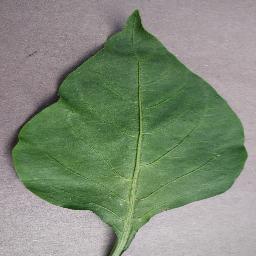
Label: Pepper,_bell___healthy